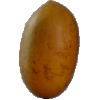
Label: Cucumber Ripe 2